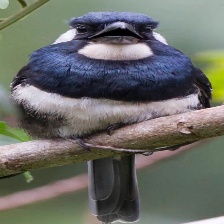
Species: BLACK BREASTED PUFFBIRD
Scientific name: NOTHARCHUS PECTORALIS